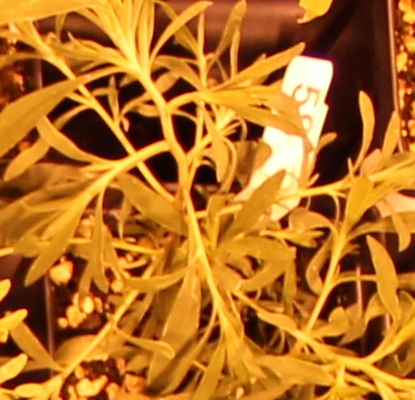
Label: Kochia